Sobek

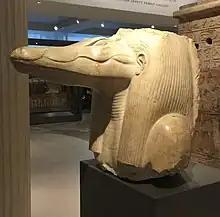
This statue of Sobek was found at Amenemhat III's mortuary temple (which was connected to his pyramid at Hawara in the Faiyum), serving as a testament to this king's devotion to Sobek. Ashmolean Museum, Oxford.

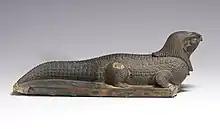
This Late Period statue shows Sobek bearing the falcon head of Re-Harakhti, illustrating the fusion of Sobek and Re into Sobek-Re. Walters Art Museum, Baltimore.

Though Sobek was worshipped in the Old Kingdom, he truly gained prominence in the Middle Kingdom, most notably under the Twelfth Dynasty pharaoh, Amenemhat III. Amenemhat III had taken a particular interest in the Faiyum of Egypt, a region heavily associated with Sobek. Amenemhat and many of his dynastic contemporaries engaged in building projects to promote Sobek – projects that were often executed in the Faiyum. In this period, Sobek also underwent an important change: he was often fused with the falcon-headed god of divine kingship, Horus. This brought Sobek even closer with the kings of Egypt, thereby giving him a place of greater prominence in the Egyptian pantheon. The fusion added a finer level of complexity to the god's nature, as he was adopted into the divine triad of Horus and his two parents: Osiris and Isis.